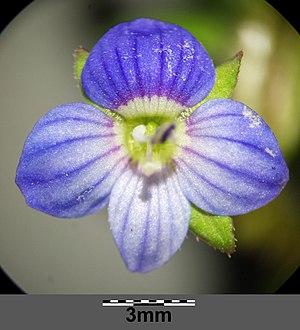
Veronica polita, appelée Véronique brillante, est une espèce de plantes de la famille des Plantaginacées. Elle est aussi nommée Véronique luisante ou Véronique polie.